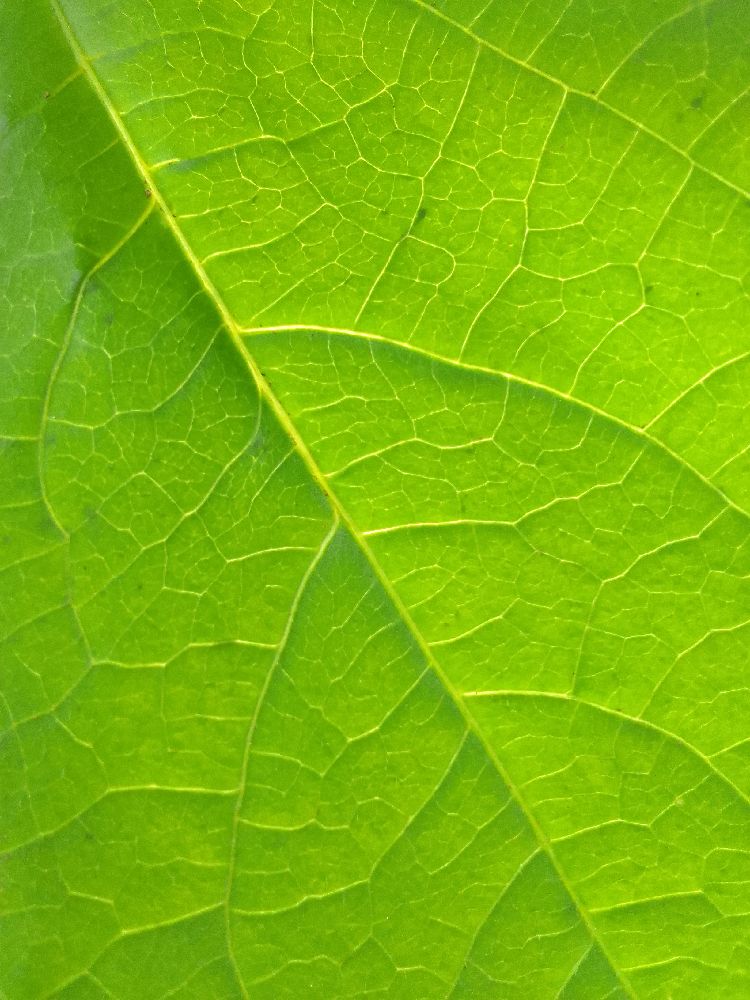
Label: healthy